Nate Reuvers

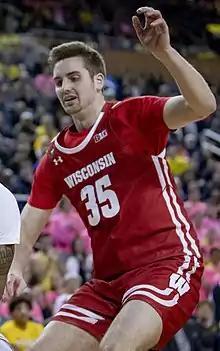
Reuvers in February 2020

Nathan Donald Reuvers (born September 30, 1998) is an American-Hungarian professional basketball player for Valencia of the Spanish Liga ACB. He played college basketball for the Wisconsin Badgers.